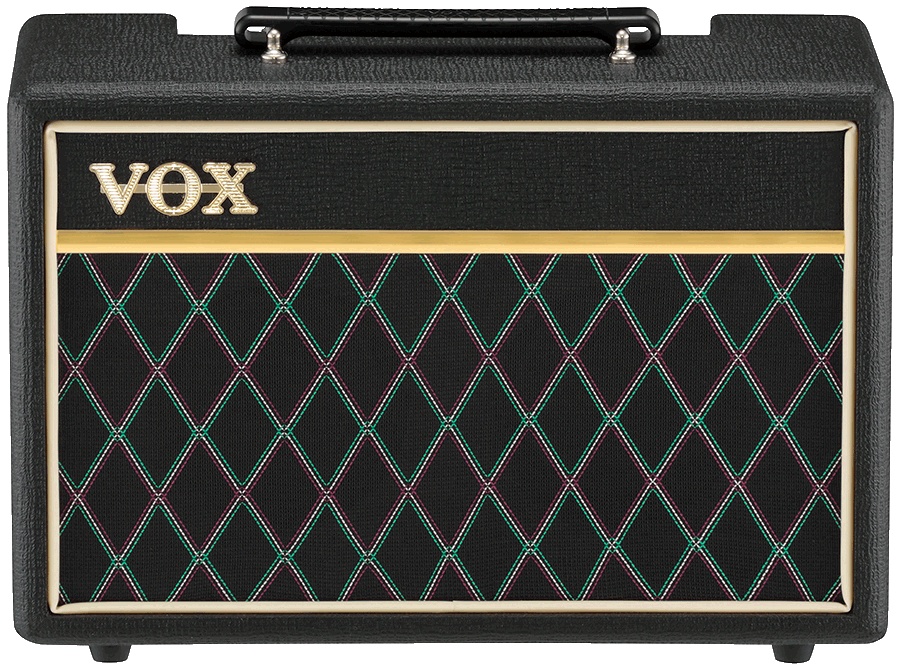
Vox Pathfinder 10 Watt Practice Bass Guitar Amp
The eye-catching looks of these 10-watt combos are also classic VOX and include basket-weave, leather-look, our distinctive diamond grille cloth and, of course, chicken head knobs! Small but all-important details such as the white piping have also been faithfully reproduced, perfectly recapturing the legendary look of VOX. The all-analog, solid-state design is robust and responsive, just like a VOX should be. Specs: Output power: 10 Watts RMS, 4 Ohms Speaker: 2 X 5" Vox Bulldog Outputs: 1 x Headphone/Line Out Jack Controls: Volume, Drive, Bass, Treble, Bright Switch Circuitry: Solid State
Brand: Vox
Category: Arts & Entertainment > Hobbies & Creative Arts > Musical Instrument & Orchestra Accessories > Musical Instrument Amplifiers > Bass Amplifiers